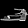
Label: Sandal